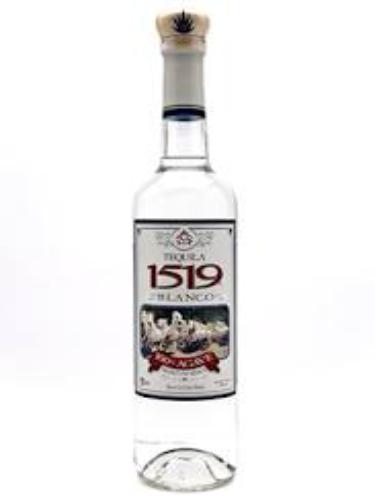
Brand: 1519 Tequila
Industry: Food